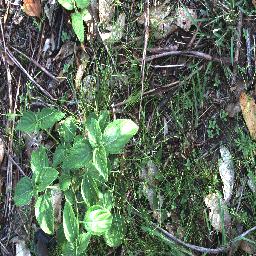
Label: lantana